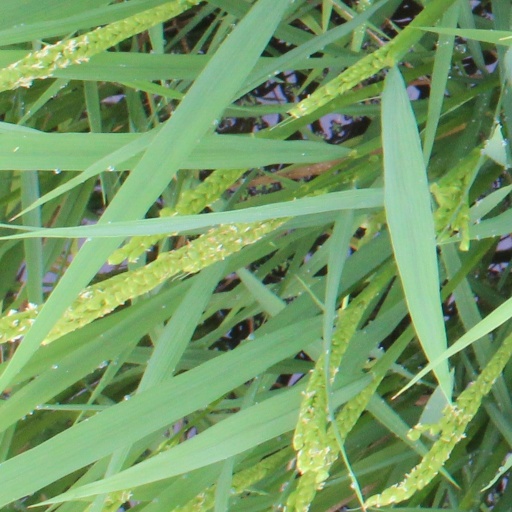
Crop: rice